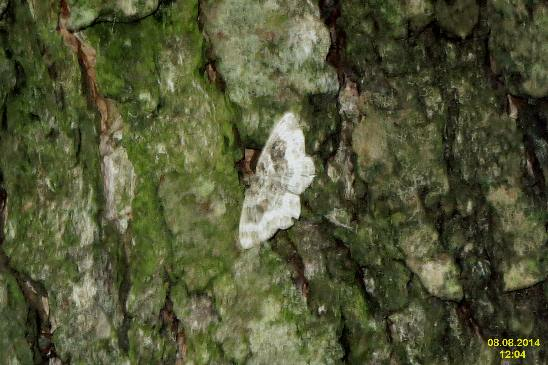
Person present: No